Moruya, New South Wales

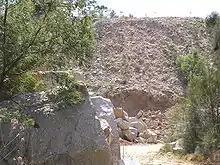
Moruya Quarry

Moruya is known for its granite stone that was used to build significant Australian landmarks, including the Sydney Harbour Bridge. The granite used in the Harbour Bridge pylons was quarried in the area. The proximity of the quarries to the water meant it could be easily transported to Sydney. Quarrying for granite commenced in the district in the late 1850s by brothers Joseph and John Flett Louttit, who were from the Orkney Islands. Their quarry on the south side of the river produced stone for many Sydney landmarks, including the columns of the General Post Office in Martin Place, and the base of the Captain Cook statue in Hyde Park.